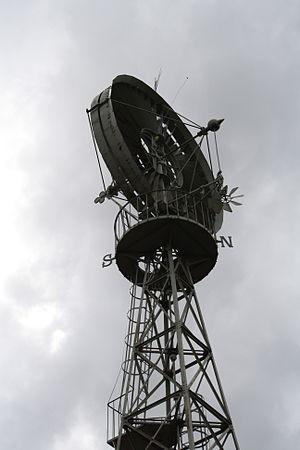
Éolienne de puisage n°3 de Ernest- Sylvain Bollée, 1901, à Souilly, département de la Meuse, en Lorraine, France.